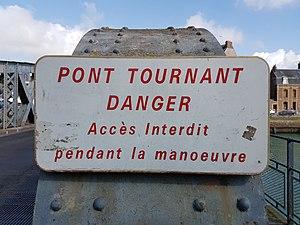
Panneau ""Pont tournant, danger"" à l'entrée du pont Colbert (Dieppe, Seine-Maritime) en avril 2017."
Le pont Colbert est un pont tournant de la fin du XIXᵉ siècle en fer puddlé et laminé situé dans le port de Dieppe, en France. Il est mis en service en 1889. C'est le dernier grand pont tournant d'Europe à fonctionner dans sa configuration d'origine, ce qui lui vaut d'être inscrit aux monuments historiques en 2017.